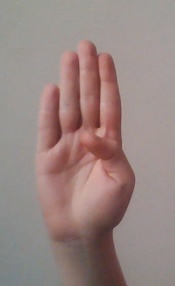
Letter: kaaf